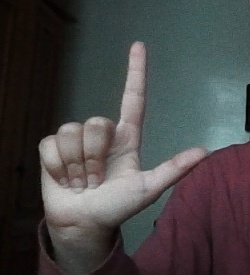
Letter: laam